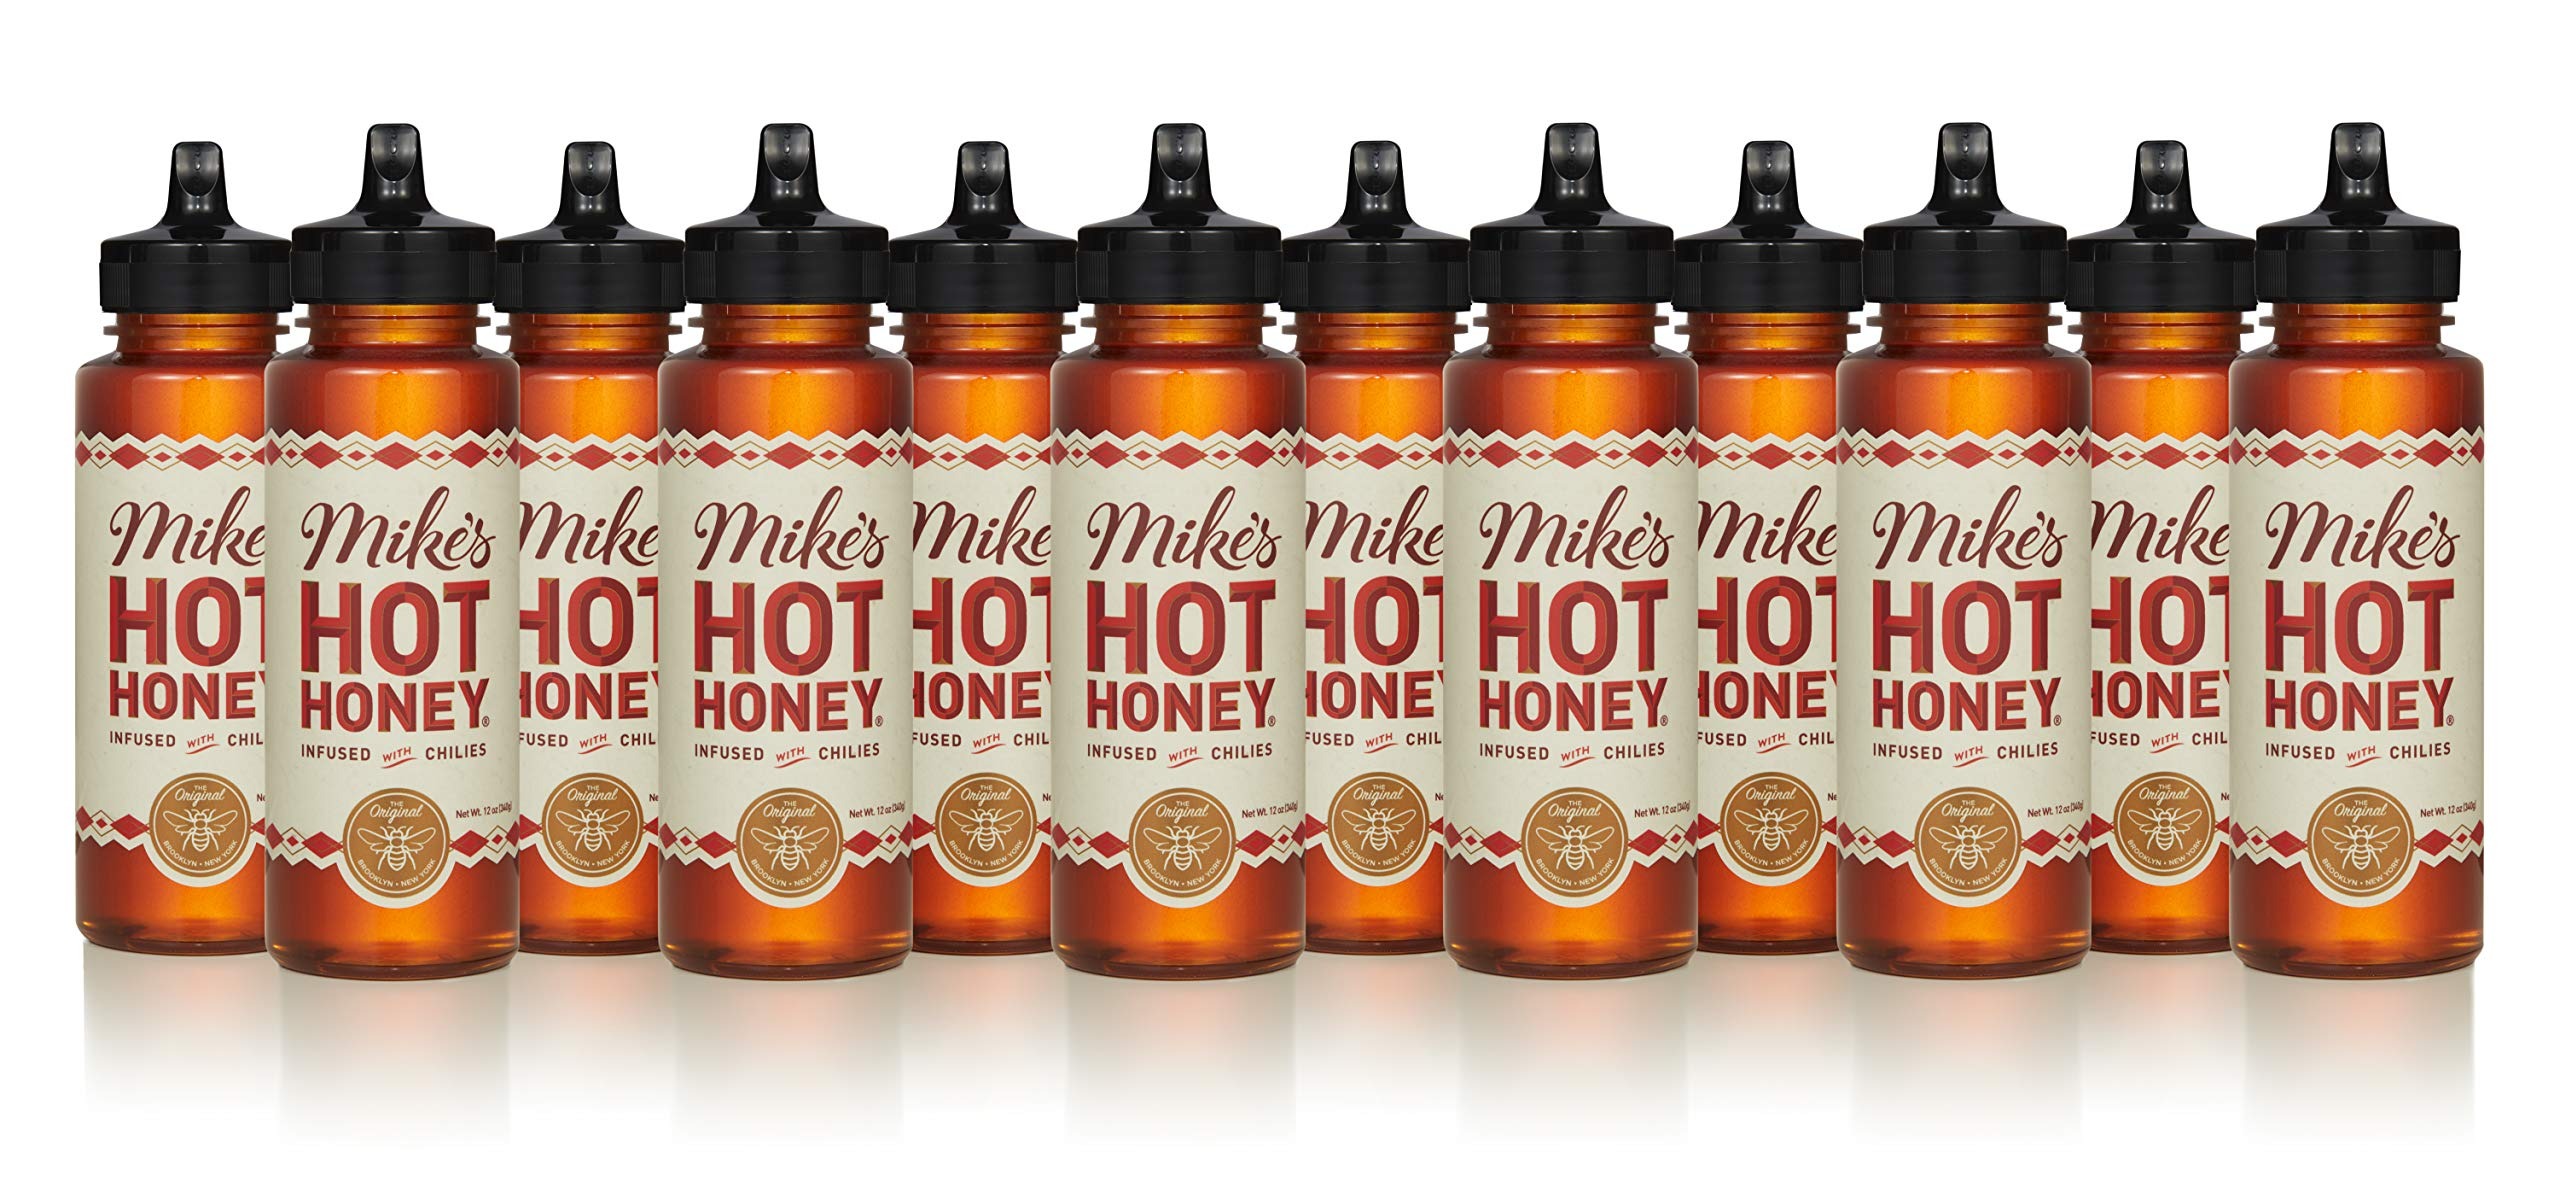
Item Name: Mike's Hot Honey Squeeze Bottle Honey with a Kick, 12 Ounce (Pack of 12)
Bullet Point 1: 12 oz bottle of honey with a kick
Bullet Point 2: Sweet-heat combo of honey infused with chili peppers
Bullet Point 3: Quick and easy way to add the perfect kick to your favorite foods
Bullet Point 4: Drizzle it on pizza or wings, pair it with cheese, and add it to cocktails or tea
Bullet Point 5: Made with 100% pure honey, real chili peppers, and vinegar
Bullet Point 6: All natural, gluten-free, and contains no artificial sugar or preservatives
Value: 144.0
Unit: Ounce

Price: 12.01